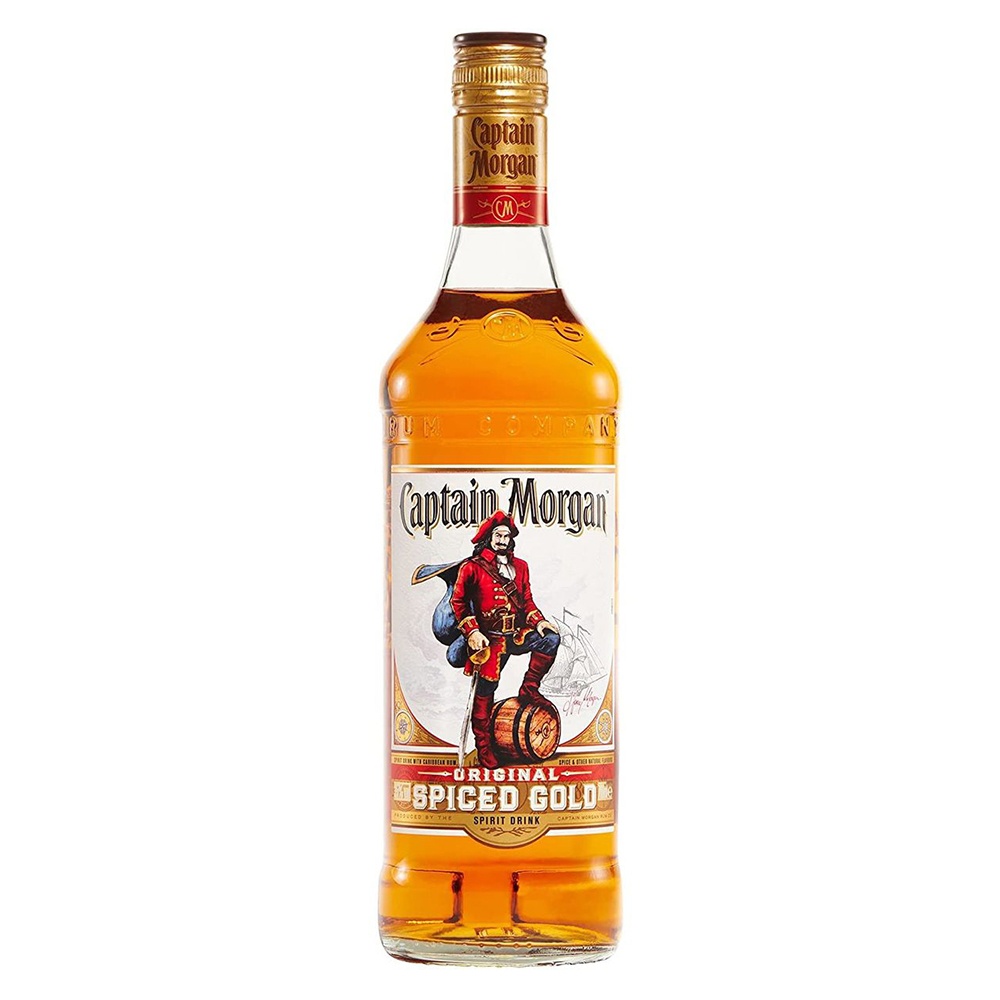
Captain Morgan Spiced Gold Rum 750ml
Captain Morgan Spiced Gold Rum 750ml. Tasting notes - notes of rich natural vanilla, brown sugar, dried fruit, warming spices with hints of oak, come together to create a perfectly balanced spirit with a smooth finish.
Brand: Norman Goodfellows
Category: Food, Beverages & Tobacco > Beverages > Alcoholic Beverages > Liquor & Spirits > Rum